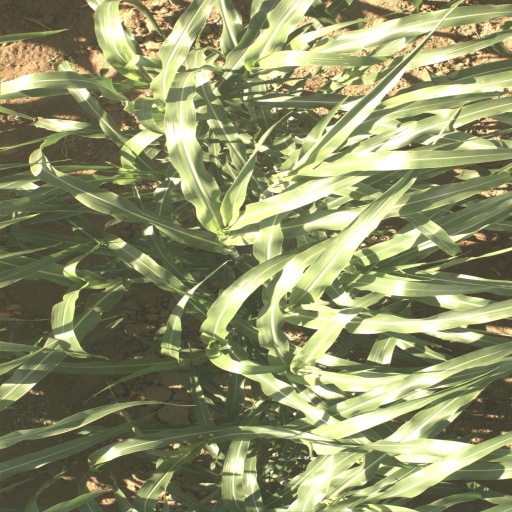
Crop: sorghum